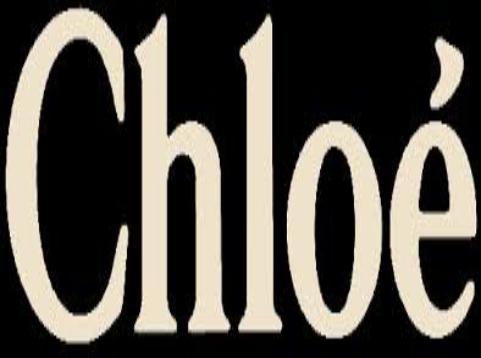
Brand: Chloe
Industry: Clothes